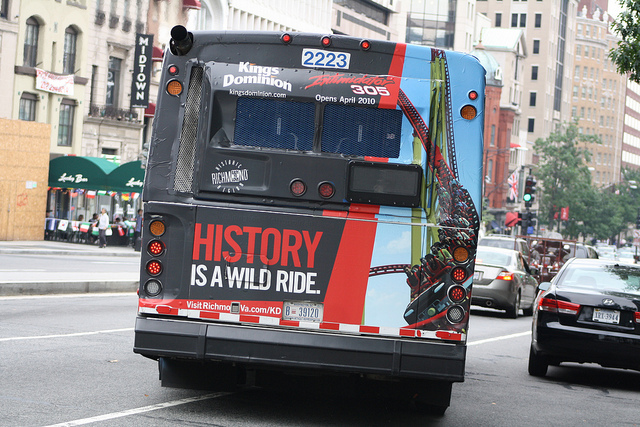
A bus is driving on the street behind some cars.

A city bus with advertising on the back

A city bus enters traffic with other vehicles.

A bus that is driving in the street.

A bus, with ads on it, pulling on to the street.